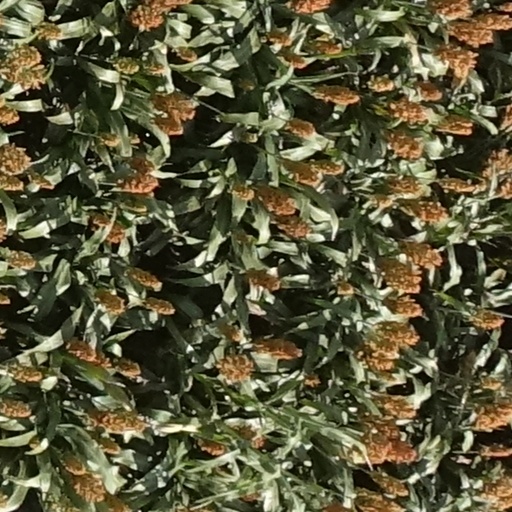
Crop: sorghum